New Chamber Opera

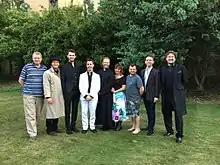
The cast of Paisiello's "Il Barbiere di Siviglia", 2017

The focus of the company's professional activities is the Summer Opera, an annual garden staging in the Warden's Garden at New College, and accompanied by The Band of Instruments. The garden, a natural theatrical space surrounded by stone walls with an 18th-century stone summer house, is located between Queen's Lane and All Souls College.